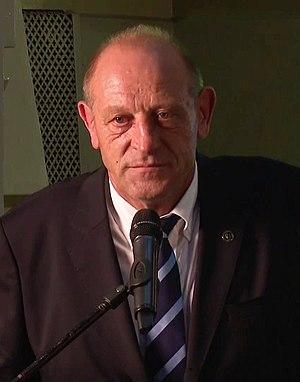
Haralambie Dumitraș dit Hari Dumitras, né le 11 février 1960, est un joueur roumain de rugby à XV. Il a joué avec l'équipe de Roumanie de 1984 à 1993, évoluant au poste de troisième ligne centre.